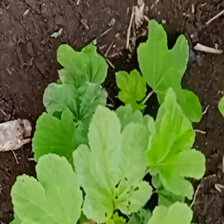
Weed species: Little_Mallow(Malva parviflora)